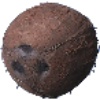
Label: cocos